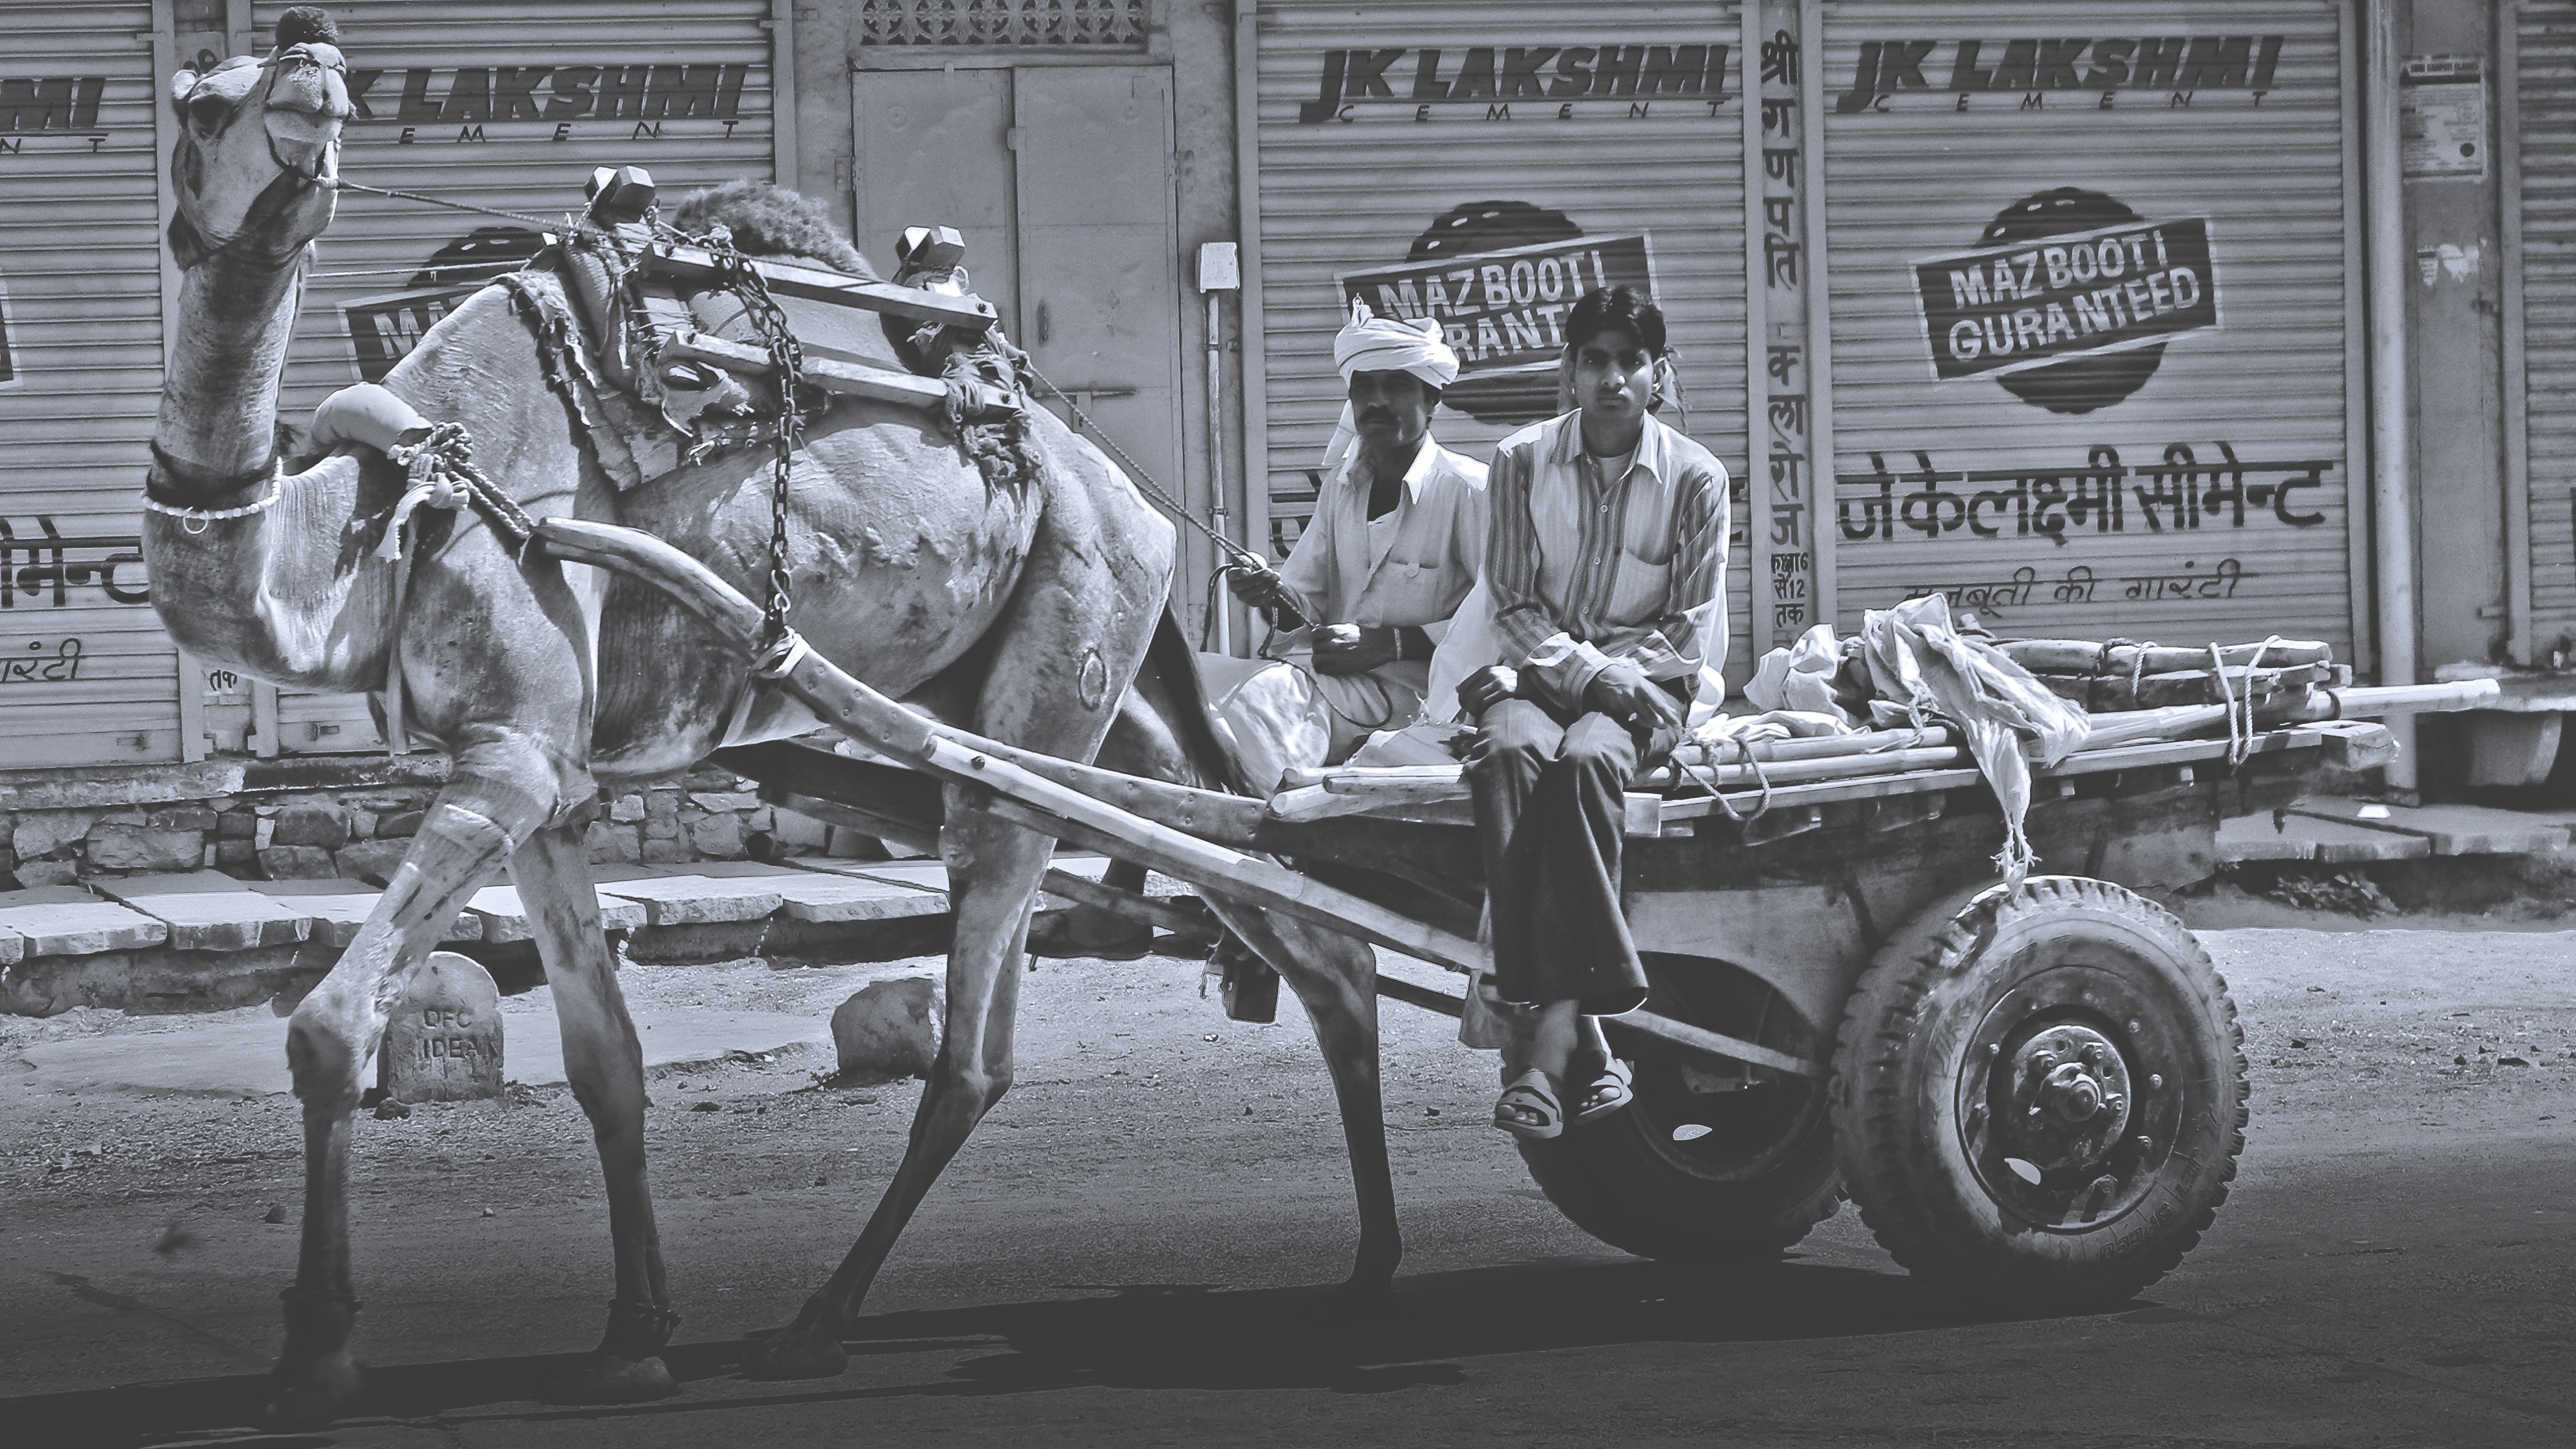
black and white, cart, vehicle, monochrome, monochrome photography, horse and buggy